The Absolutely True Diary of a Part-Time Indian

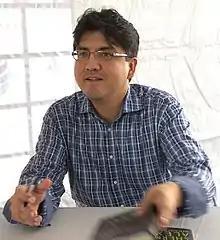
Author, Sherman Alexie, at the Texas Book Festival in 2008

"The Absolutely True Diary of a Part-Time Indian" is semi-autobiographical. The novel started as a section of Sherman Alexie's family memoir, but after the persistence of a young adult editor, he decided to use it as a basis for his first young adult novel. Sherman Alexie commented, "If I were to guess at the percentage, it would be about seventy-eight percent true." Like Arnold, Sherman Alexie grew up on the Spokane Reservation in Wellpinit with an alcoholic father. He was also born with hydrocephalus, but Alexie did not have any speech impediments. Alexie was also teased for his government-issued, horn-rimmed glasses and nicknamed "The Globe" by fellow students because of his giant head. Another similarity between Alexie and his character Arnold is that Alexie also left the reservation to attend high school at Reardan High, but Alexie chose to go to Reardan to achieve the required credits he needed to go to college. Alexie became the star player of Reardan's basketball team and was the only Indian on the team besides the school's team mascot. The scene where Arnold finds that he is using the same textbook his mother did thirty years before him is drawn from Alexie's own experiences. The only difference between Alexie's life and the novel is that Alexie threw the book against the wall out of anger, and did not hit anyone as Junior did.